HaMerotz LaMillion 7

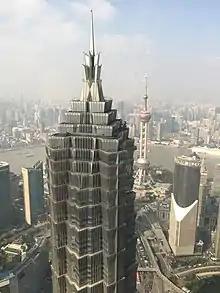
During the first half of the leg, teams had to walk out onto the ledge of the 88-story Jin Mao Tower.

For this leg's Double Battle, one member from each team had to fill a plate with food from a buffet. The partner of the team member with the heavier plate would have ten minutes to eat all of the food to win a round, otherwise their opponents would win the round. The team that won two rounds would receive their next clue, while the losing team had to wait for another team. The team that lost the final Double Battle had to wait out a 15-minute penalty.